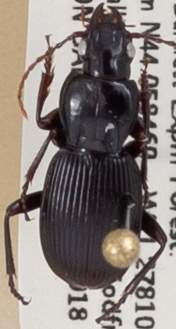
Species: Pterostichus tristis
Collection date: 2019-09-18
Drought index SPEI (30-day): -0.226
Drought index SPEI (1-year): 1.01
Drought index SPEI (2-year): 0.6652